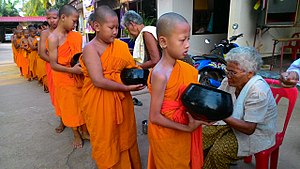
Buddhisme / Grundlæggende tekster
Dāna eller velgørende handlinger over for munke er en dyd i buddhismen.
Buddhisme er en ikke-teistisk religion, som er baseret på læren fra Siddharta Gautama, som antages at have levet i Indien i perioden fra omkring 563 f.Kr. og 483 f.Kr. Han fik som voksen navnet Buddha, der betyder “den vågnede”. Buddhismen spredte sig gradvis fra Indien til Mellemøsten, Centralasien, Sydøstasien og de nordøstlige asiatiske lande Tibet, Mongoliet, Kina, Korea, Japan, Vietnam og Taiwan.